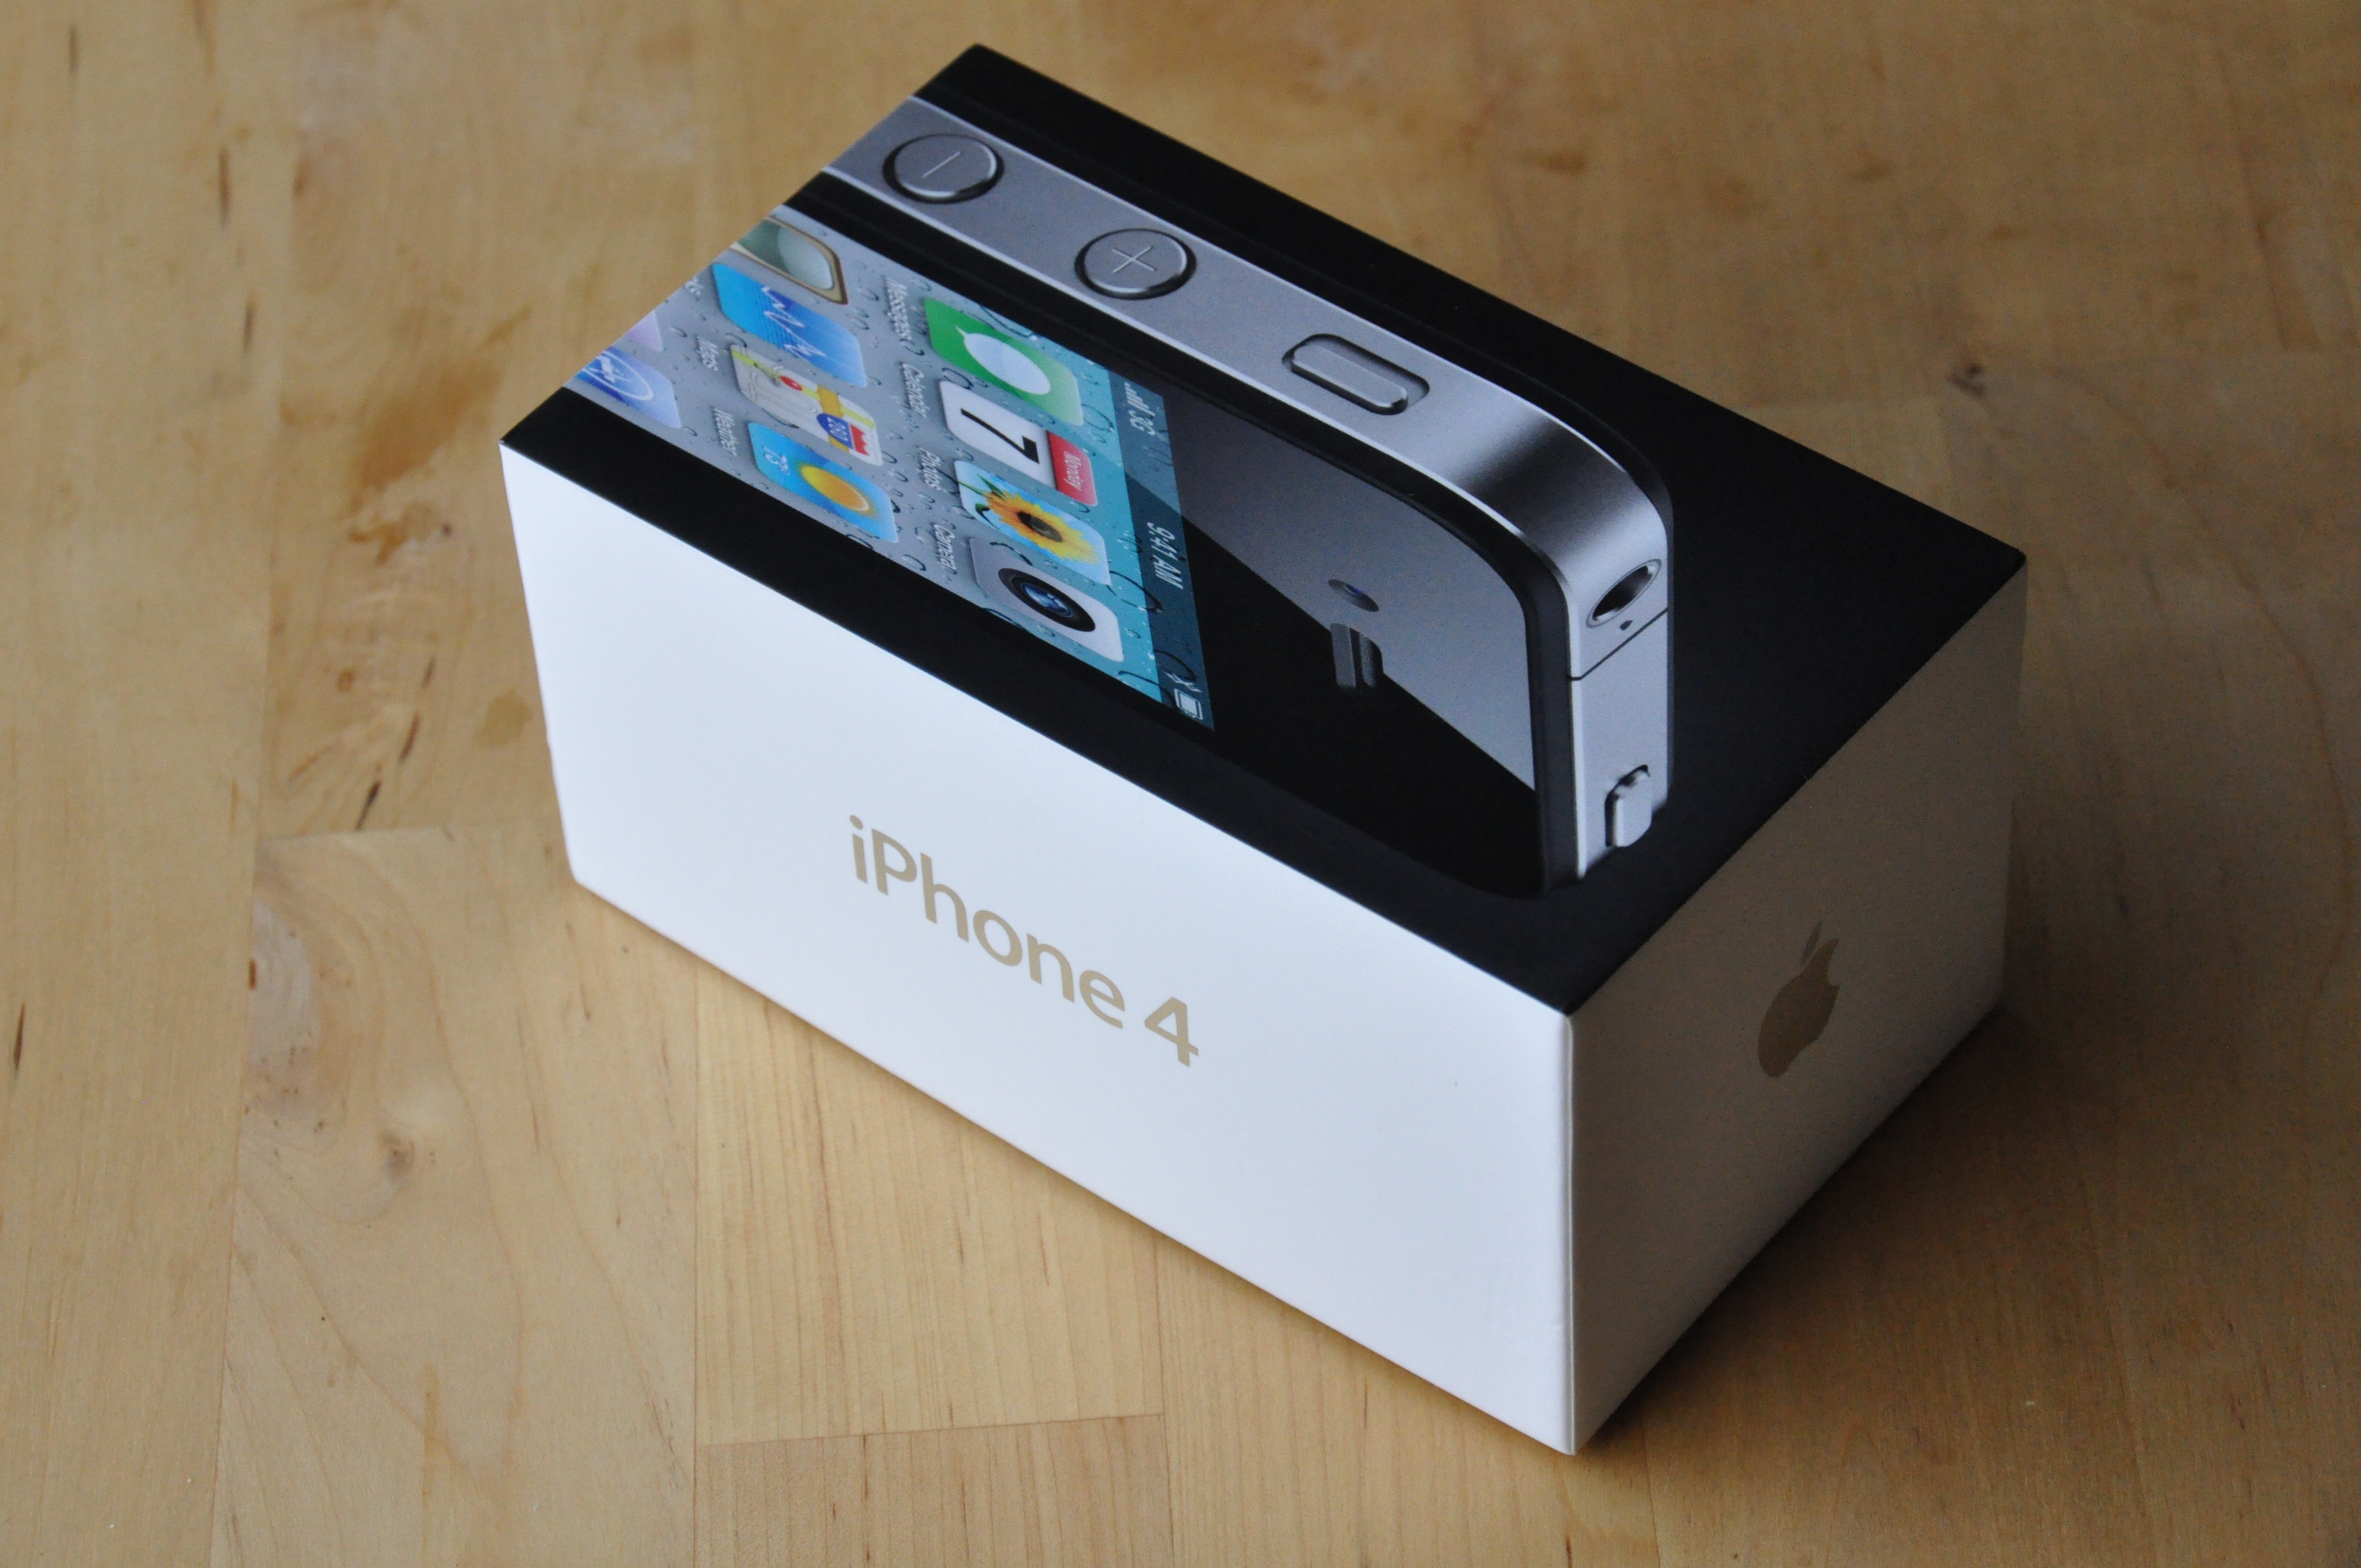
iphone, smartphone, apple, technology, gift, consumption, gadget, mobile phone, brand, product, luxury, cardboard, expensive, packaging